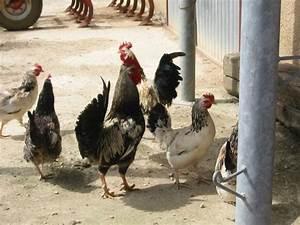
chicken